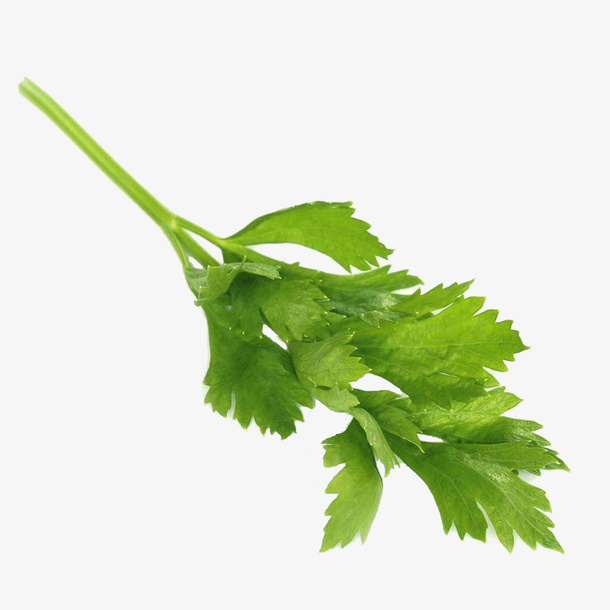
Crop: unknown
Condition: celery